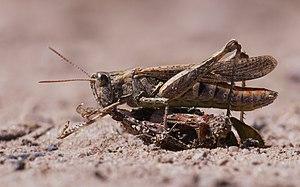
Chorthippus brunneus, le criquet duettiste, est une espèce de criquets de la famille des Acrididae.